Post-hardcore

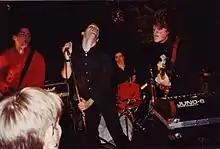
The VSS performing in 1997. While formed in Boulder, Colorado, the group has been associated with the post-hardcore sound developed in San Diego and led by independent labels like Gravity.

The early-to-mid 1990s would see the birth of several bands in the San Diego, California music scene, some of which would lead a post-hardcore movement associated with the independent label Gravity Records. This movement would eventually become known as the "San Diego sound". Gravity was founded in 1991 by Matt Anderson, member of the band Heroin, as a means to release the music of his band and of other related San Diego groups, which also included Antioch Arrow and Clikatat Ikatowi. The label's earlier releases are known for the definition of "a new sound in hardcore rooted in tradition but boasting a chaotic sound that showcased a new approach" to the genre. Heroin were known for being innovators of early 1990s hardcore and for making dynamic landscapes "out of one minute blasts of noisy vitriol". These bands were influenced by acts like Fugazi and The Nation of Ulysses, while also helping propagate an offshoot of hardcore that "grafted spastic intensity to willfully experimental dissonance and dynamics". This movement has been associated to the development of the subgenre of screamo, while it also should be noticed that this term has been, as with the case of emo, the subject of controversy. The label also featured releases by non-San Diego bands that included Mohinder (from Cupertino, California), Angel Hair and its subsequent related project The VSS (from Boulder, Colorado), groups that have also been associated with this sound. The VSS was known for their use of synthesizers "vying with post-hardcore's rabid atonality".